St. Stephen's Episcopal Church (Beverly, New Jersey)

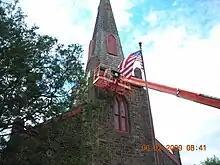
Steeple Work at St. Stephen's

In accordance with the New Jersey Historic Trust's wishes to preserve the origin of the church, the community and construction team researched the church's history. According to some old photos and a 1909 postcard, the steeple looks as dark as the roof and there is a good chance the original was slate as the newly constructed roof was decided upon.